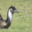
Label: bird